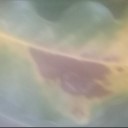
Label: Leaf_rust